Frauenkirche, Dresden

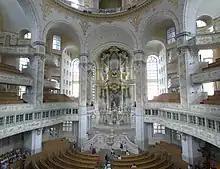
Interior with view of altar

Using original plans from builder Georg Bähr in the 1720s, the Dresden City Council decided to proceed with reconstruction in February 1992. A rubble-sorting ceremony started the event in January 1993 under the direction of church architect and engineer Eberhard Burger. The foundation stone was laid in 1994, and stabilized in 1995. The crypt was completed in 1996 and the inner cupola in 2000. Seven new bells were cast for the church and rang for the first time for the Pentecost celebration in 2003. The exterior was completed ahead of schedule in 2004 and the interior painted in 2005. The intensive efforts to rebuild this world-famous landmark were completed in 2005, one year earlier than originally planned, and in time for the 800-year anniversary of the city of Dresden in 2006.